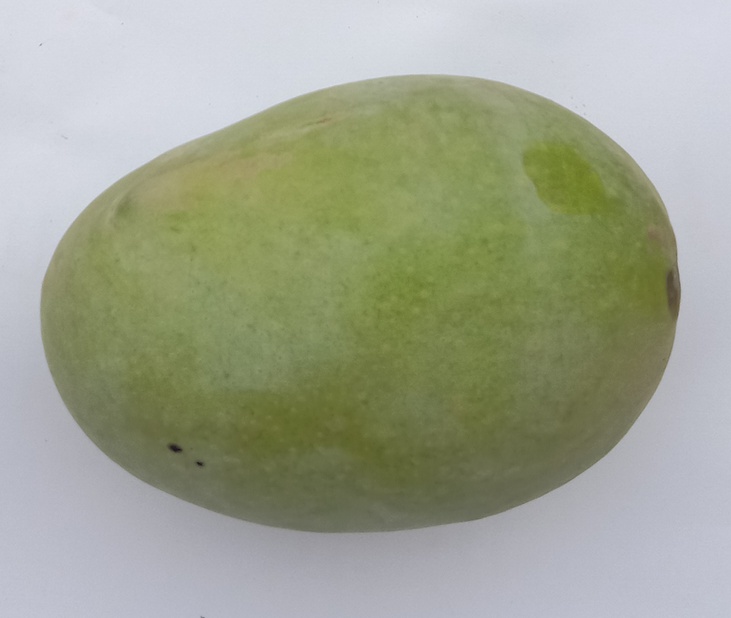
Mango variety: Langra